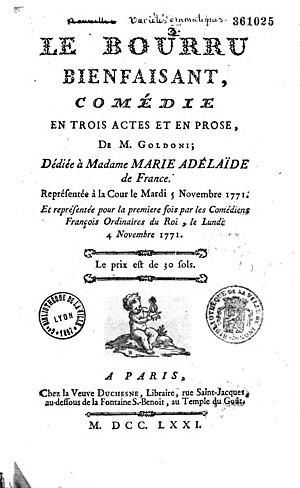
Le Bourru bienfaisant est une pièce de théâtre de Carlo Goldoni, représentée pour la première fois à Paris, à la Comédie-Française, le 4 novembre 1771. C'est à l'occasion des festivités accompagnant le mariage du futur Louis XVI et de Marie-Antoinette en 1770, que Goldoni décida d'écrire Le Bourru bienfaisant.